Rockport, Massachusetts

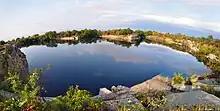
Babson Farm granite quarry, Halibut Point State Park

Today Rockport is primarily a suburban residential and tourist town, but it is still home to a number of lobster fishermen and artists. Its rocky beaches and seaside parks are a favorite place for tourists from the Greater Boston Area and Rhode Island among other places.